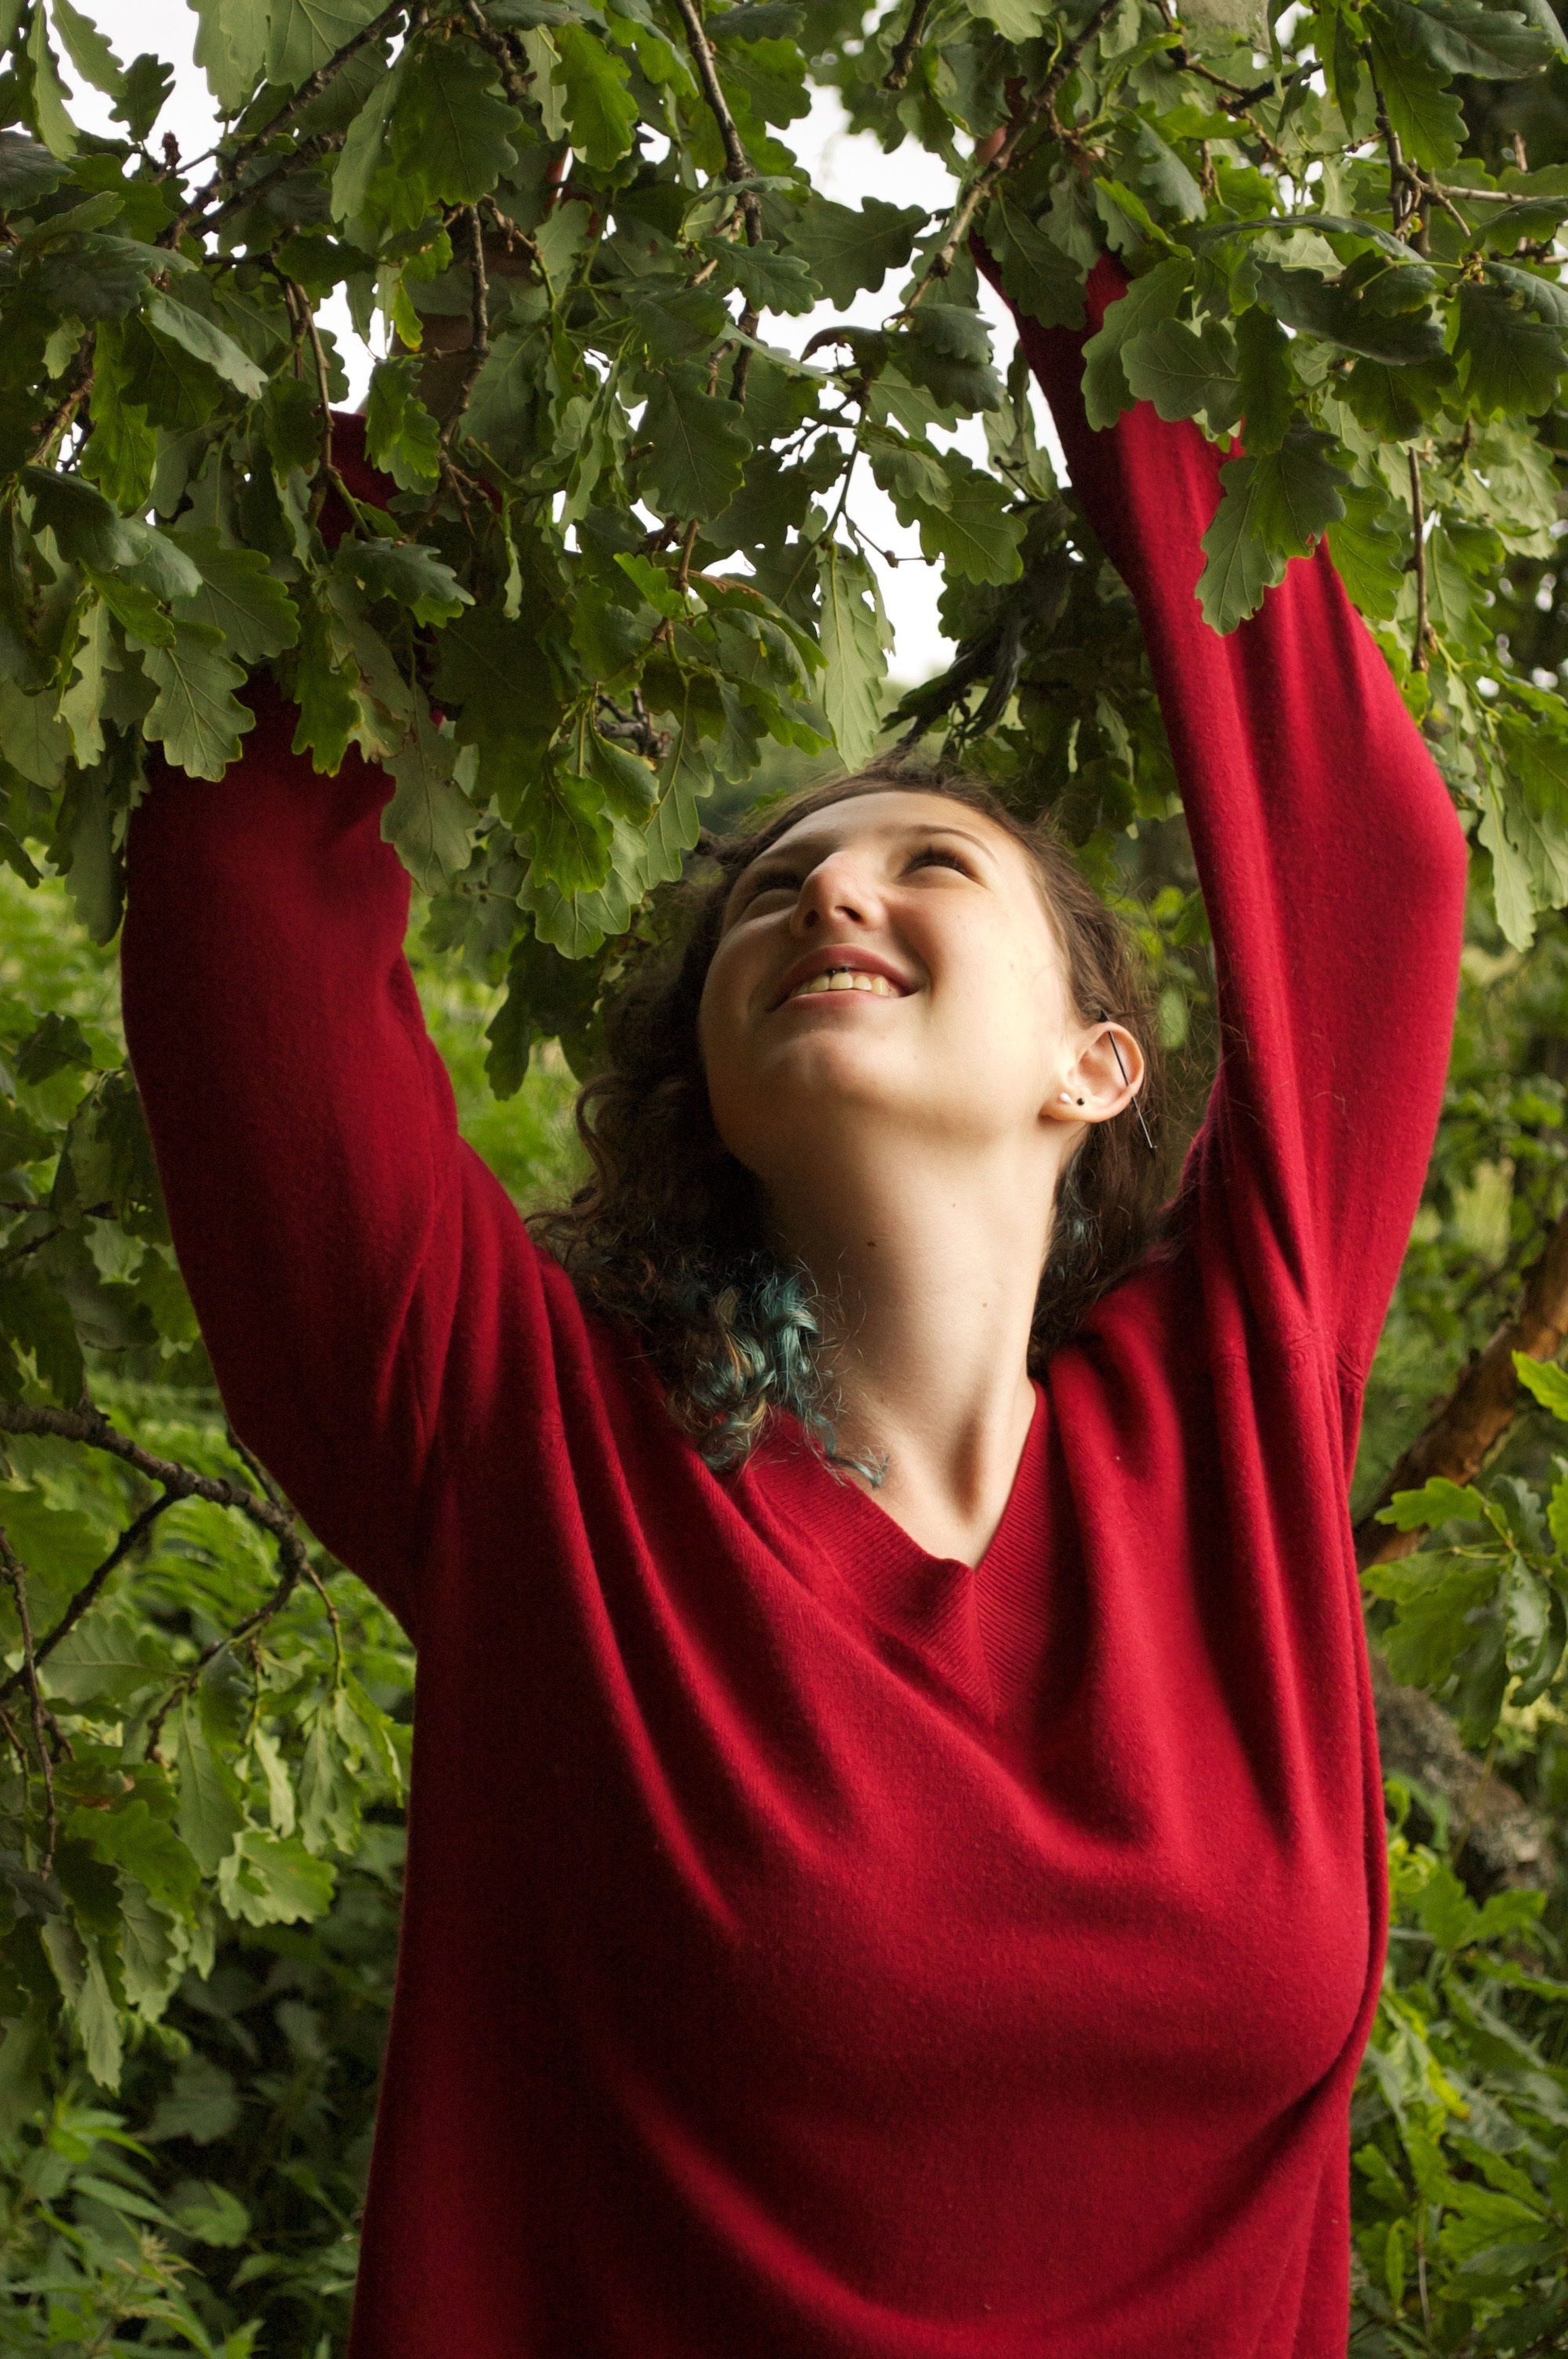
tree, nature, grass, people, plant, girl, woman, countryside, sunlight, leaf, flower, kid, summer, female, love, portrait, young, spring, green, red, produce, autumn, park, father, child, botany, garden, together, healthy, smiling, smile, caucasian, trees, outdoors, sunny, family, fun, mother, happy, happiness, little, joy, togetherness, happy family outdoors, family tree